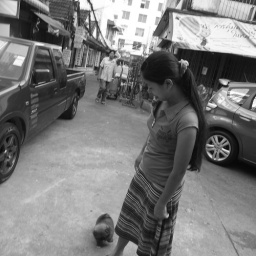
On my last day, I was wandering around Bangkok and ran into the girl with that little dog critter.